List of Welsh Highland Railway rolling stock

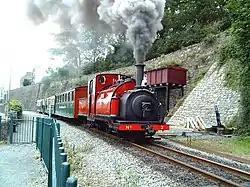
Prince departing

The following locomotives are normally Ffestiniog Railway stock that have run on the WHR. Some have transferred for regular service, or to cover for maintenance and traction requirements before there were enough dedicated WHR locomotives to operate the passenger service, others were for construction purposes only. With the FR-WHR link now open, FR locos visit fairly regularly on special services.